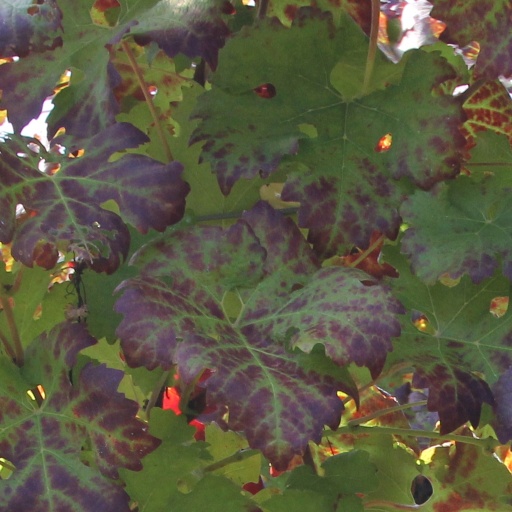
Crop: grape